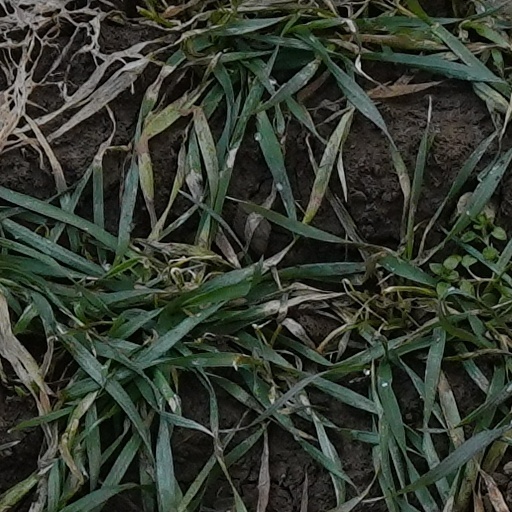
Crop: wheat